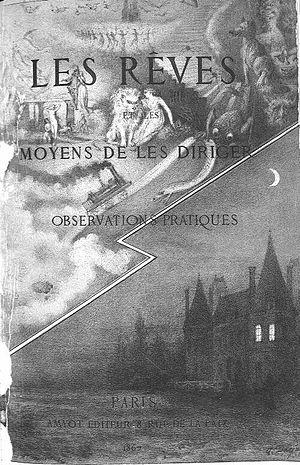
Couverture du livre ""Les rêves et les moyens de les diriger"" de Hervey de Saint-Denys"
Un rêve lucide est un rêve durant lequel le rêveur a conscience d'être en train de rêver. L’utilisation de l’adjectif « lucide » en tant que synonyme de « conscient » a été introduite en 1867 par l'écrivain, sinologue et onirologue français Léon d'Hervey de Saint-Denys dans son ouvrage Les Rêves et les moyens de les diriger. Dans les années 1980, le scientifique Stephen LaBerge publie des expériences sur les rêves lucides et prouve qu'il est possible depuis l'état de rêve d'adresser volontairement un signal sous la forme de mouvements oculaires prédéterminés.